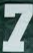
Number: 7